Northwest Arkansas

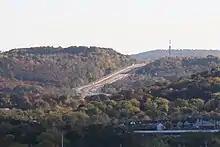
I-49 runs south from Fayetteville into the Boston Mountains

Northwest Arkansas has a strong tradition of education. Cane Hill College was founded in western Washington County in 1834; the first college in Arkansas, and Arkansas College was founded in Fayetteville in 1850. Though both colleges are now defunct, these institutions laid the groundwork for establishing the University of Arkansas in Fayetteville in 1871, today the largest and best-known university in the state. Seven of the top ten school districts in Arkansas are within Benton or Washington counties, including Haas Hall Academy, a top 100 high school nationwide.